Basketball (The Office)

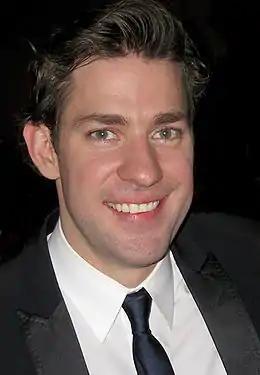
John Krasinski, a former high school basketball star, performed all his own stunts in the episode.

"Basketball" was written and directed by producer Greg Daniels. Although he wrote the episode, Daniels was not originally scheduled to direct "Basketball". Rainn Wilson remarked that he really pushed for Daniels to direct the episode. John Krasinski applauded Daniels for being the first writer to "take [the characters] out of the office". Daniels later said that his favorite shot from the episode was when Michael takes Ryan on a tour of the warehouse because "you got to see the whole basketball [set]". The editors' cut for the episode was 40 minutes long. During the commentary for the episode, Steve Carell argued that the American version of "The Office" was more difficult to shoot because the British version was 29 minutes long, whereas the American version could only be 22 minutes.